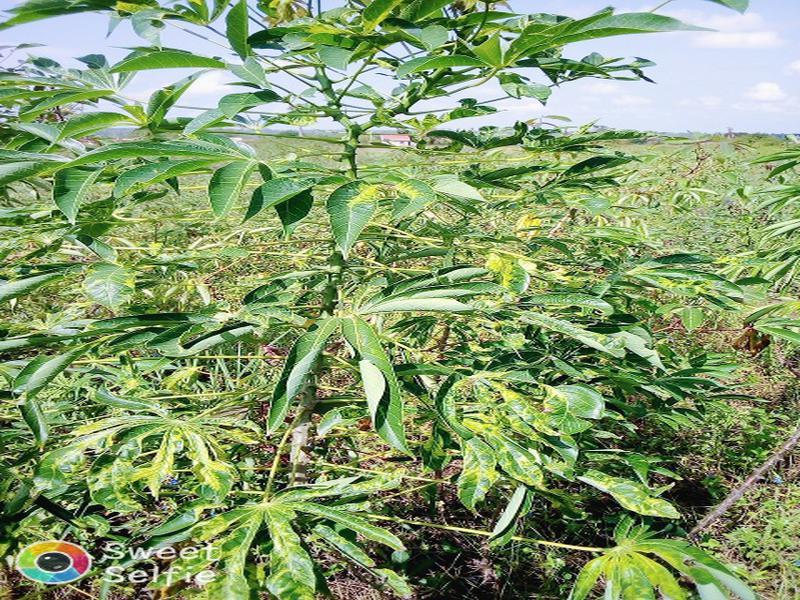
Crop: cassava
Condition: mosaic_disease